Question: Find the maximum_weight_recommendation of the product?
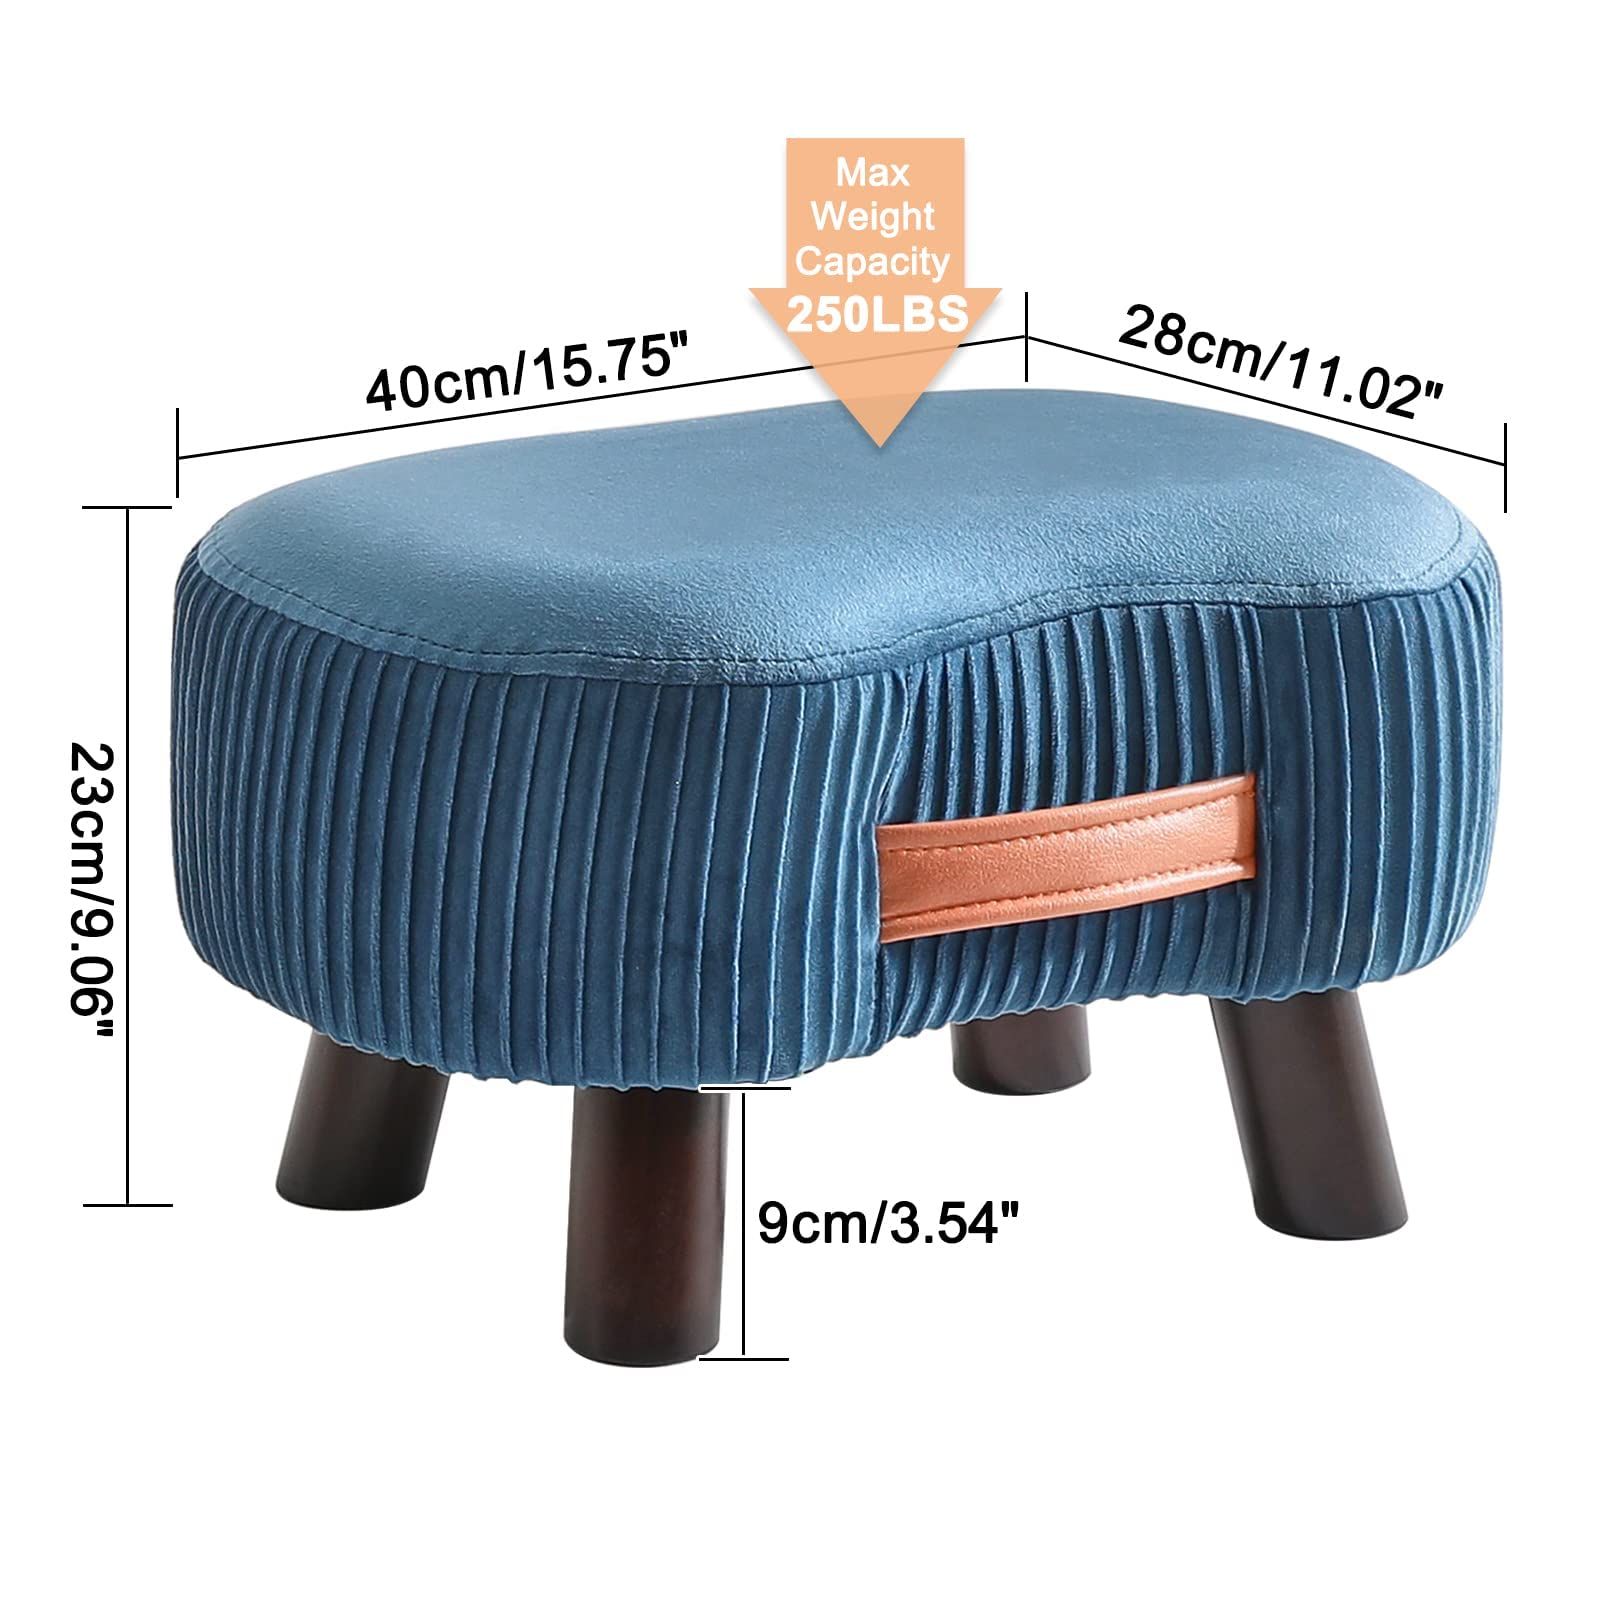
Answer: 250 pound